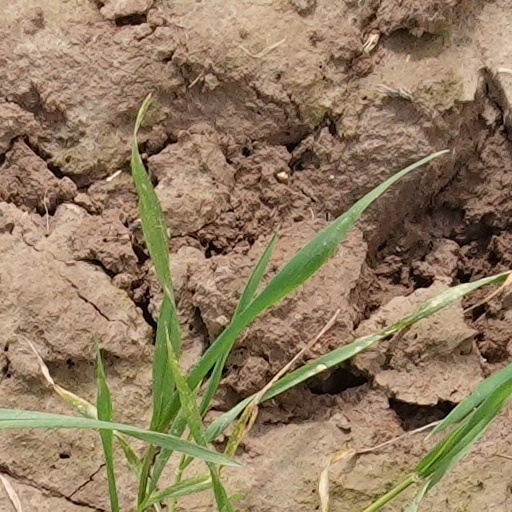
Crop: wheat